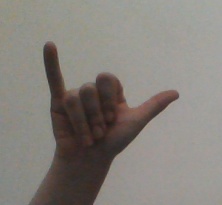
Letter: ya